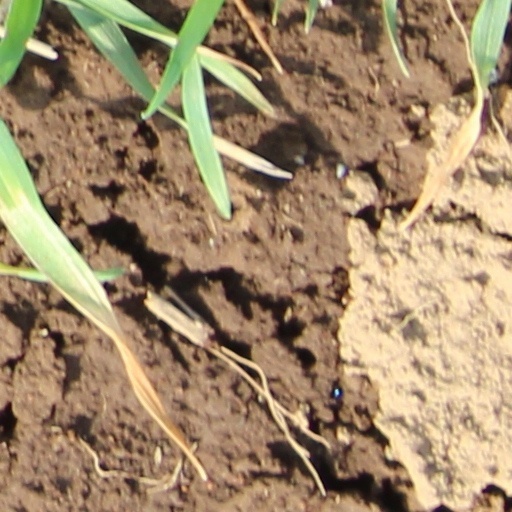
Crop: wheat